Hokkaidō Development Commission

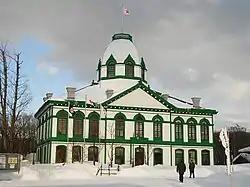
Hokkaidō Development Commission Sapporo Main Office (replica) at the Historical Village of Hokkaido; the original, dating to 1873, burned in 1879

The , sometimes referred to as Hokkaidō Colonization Office or simply the Kaitakushi, was a government agency in early Meiji Japan. Tasked with the administration, economic development, and securing of the northern frontier in what, at the time of establishment, was known as Ezo, it was established in 1869 and disbanded in 1882.